Parc and Dare Hall

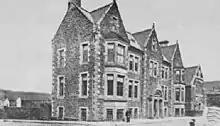
The Parc and Dare Workingman's Club in 1894

The Parc and Dare Hall was built in 1892, and began its life as a working men's library and institute. The workers of the Park and the Dare Collieries funded the building by a donating a penny from each pound of their wages. It was a place where the miners could meet and socialise and featured a bar and a library.